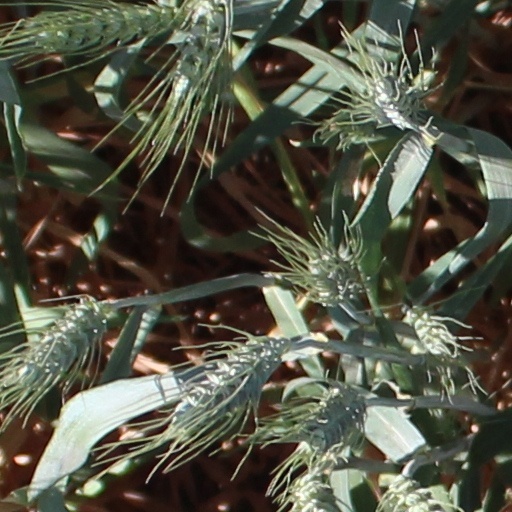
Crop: wheat